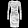
Label: Dress